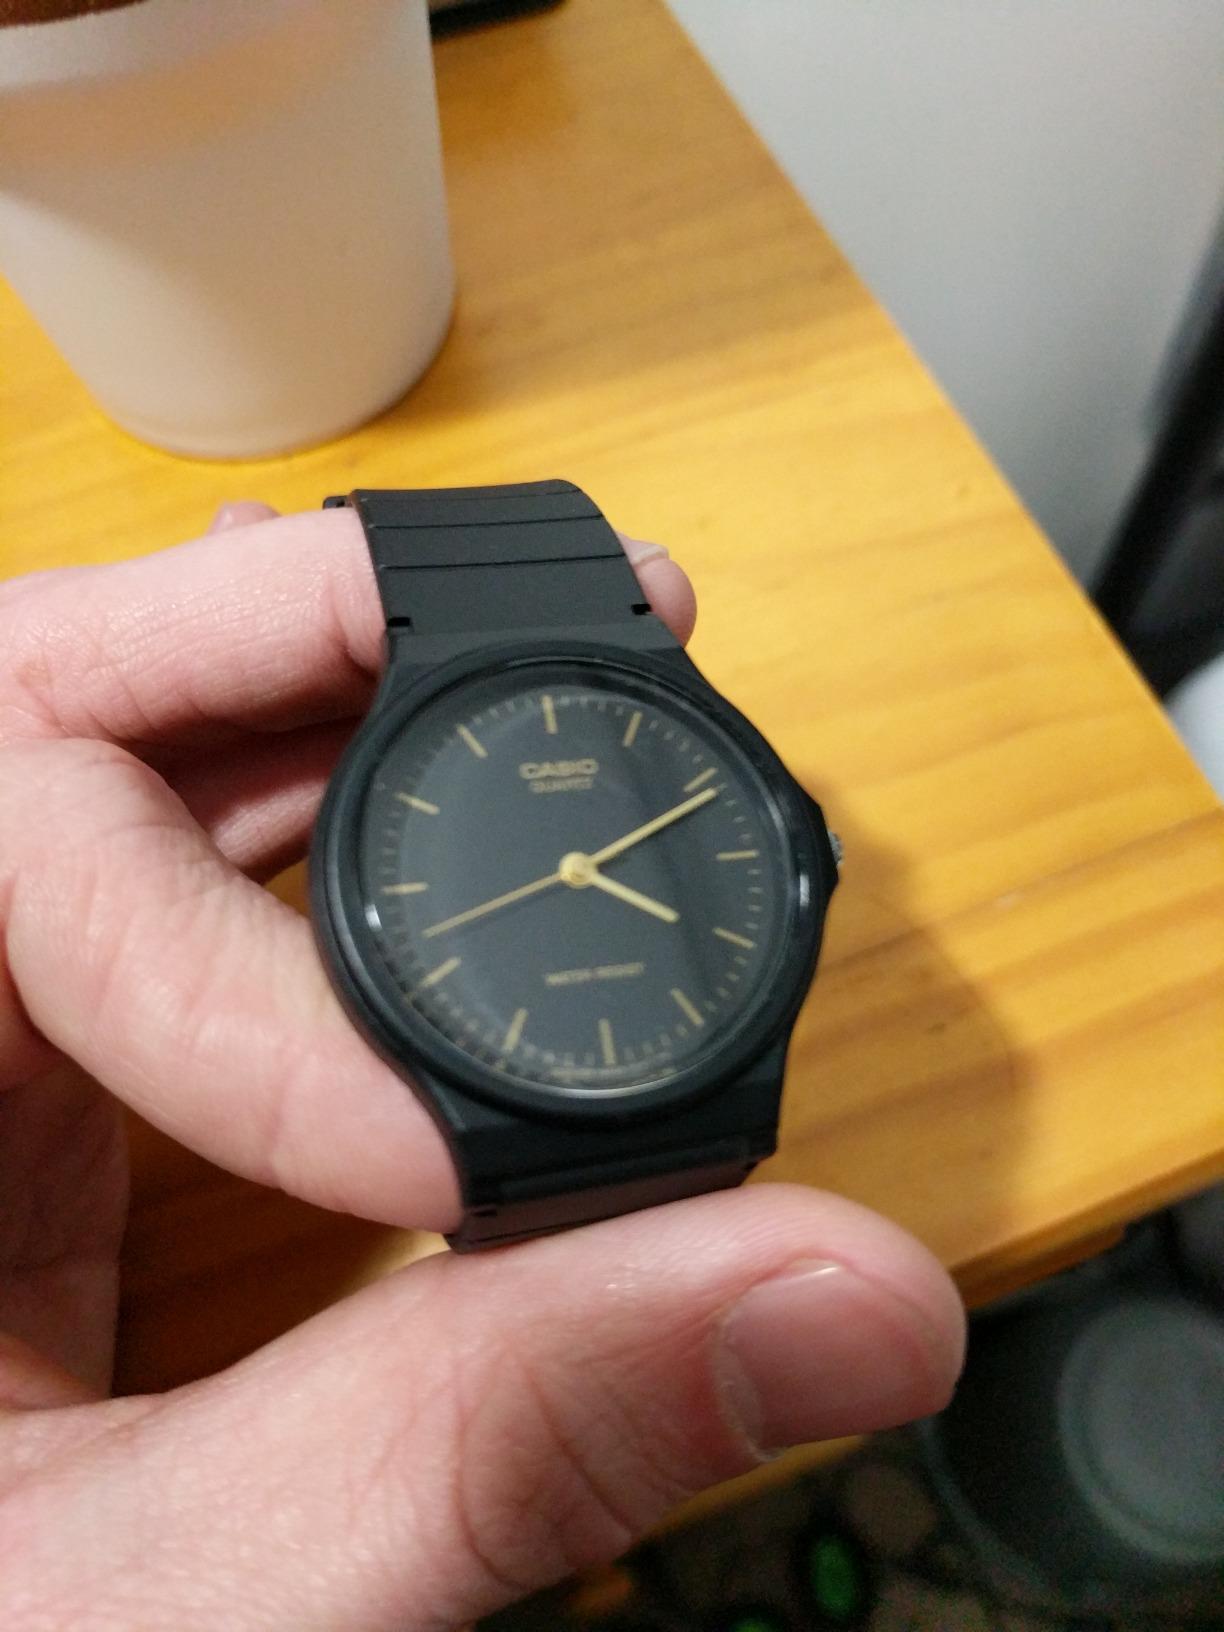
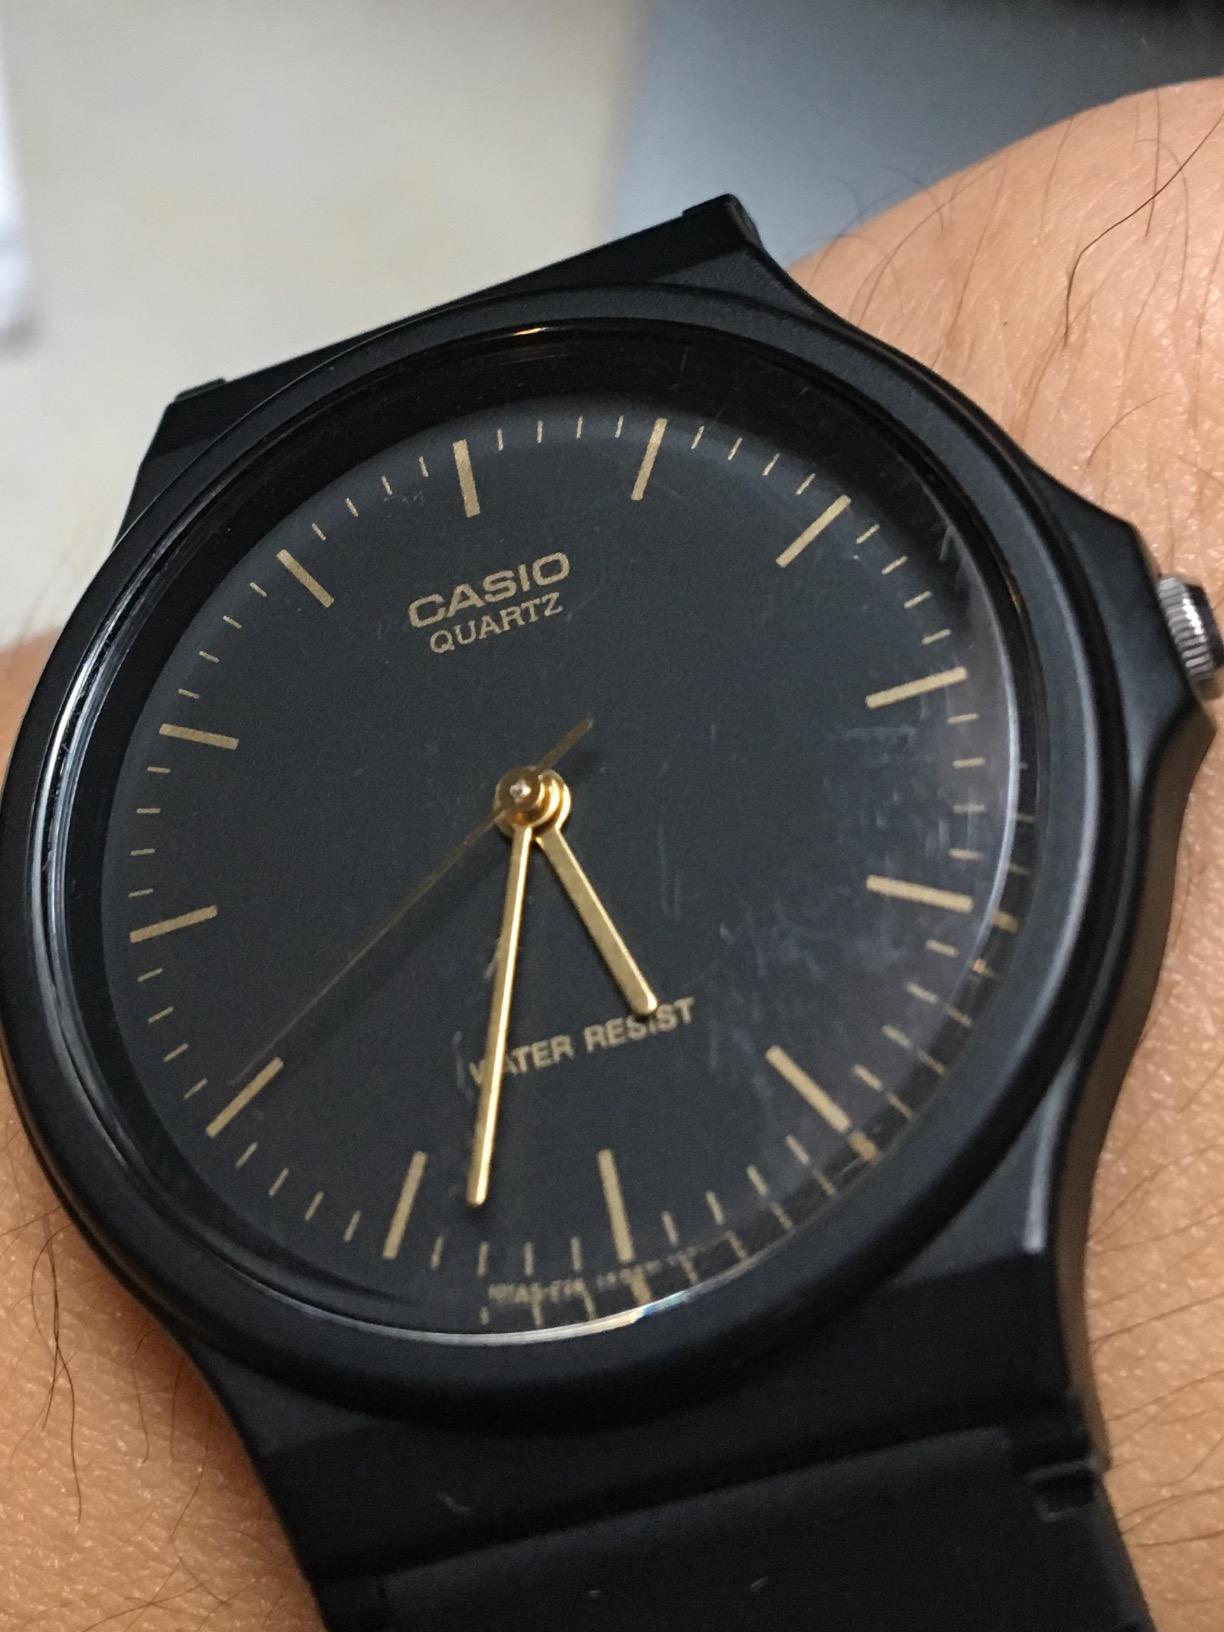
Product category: accessories_watch
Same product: yes